Rosenbad

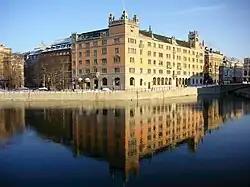
Rosenbad

Rosenbad (lit. "rosen bath") is a building in central Stockholm, precinct of Norrmalm. It is a building owned by the Swedish State and serves as the seat of the Government. The present government of Sweden is the right-leaning Kristersson Cabinet.